Roy Robertson-Harris

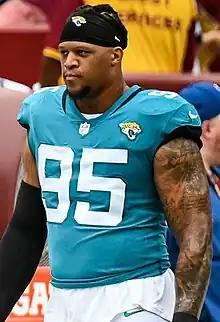
Robertson-Harris with the Jacksonville Jaguars in 2022

Roy Robertson-Harris (born July 23, 1993) is an American professional football defensive end for the New York Giants of the National Football League (NFL). He played college football for the UTEP Miners. Robertson-Harris has previously played in the NFL for the Chicago Bears, Jacksonville Jaguars, and Seattle Seahawks.